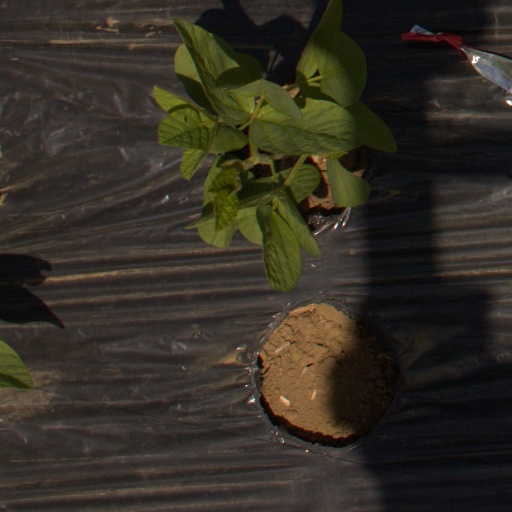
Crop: Jerusalem artichoke